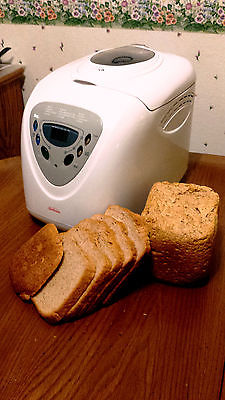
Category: toaster